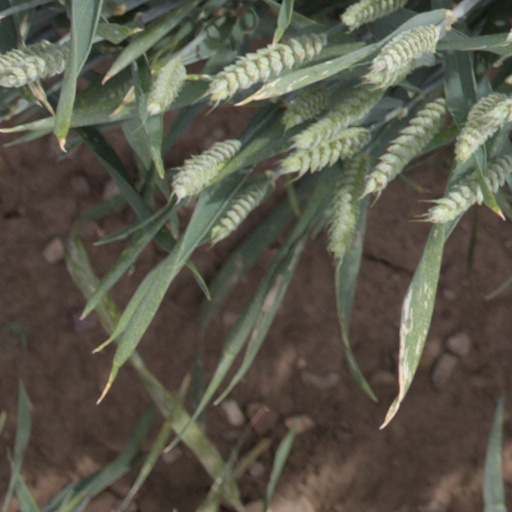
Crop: wheat